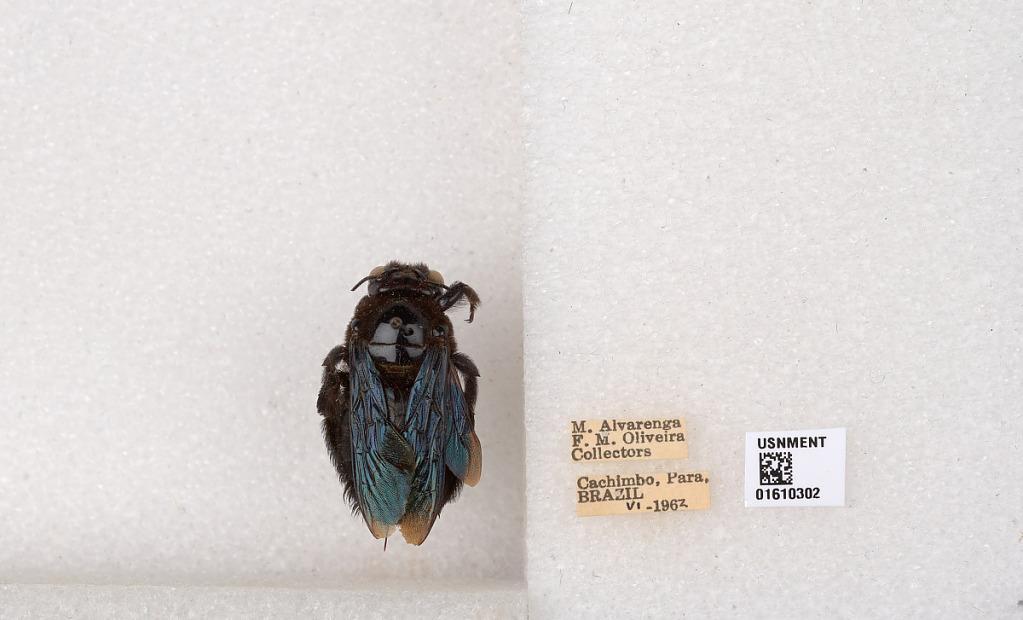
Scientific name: Xylocopa (Neoxylocopa) amazonica Enderlein
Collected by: M. Alvarenga & F. Oliveira
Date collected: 1962-6-1
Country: Brazil
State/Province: Para
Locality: Cachimbo
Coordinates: -8.9489, -54.9016